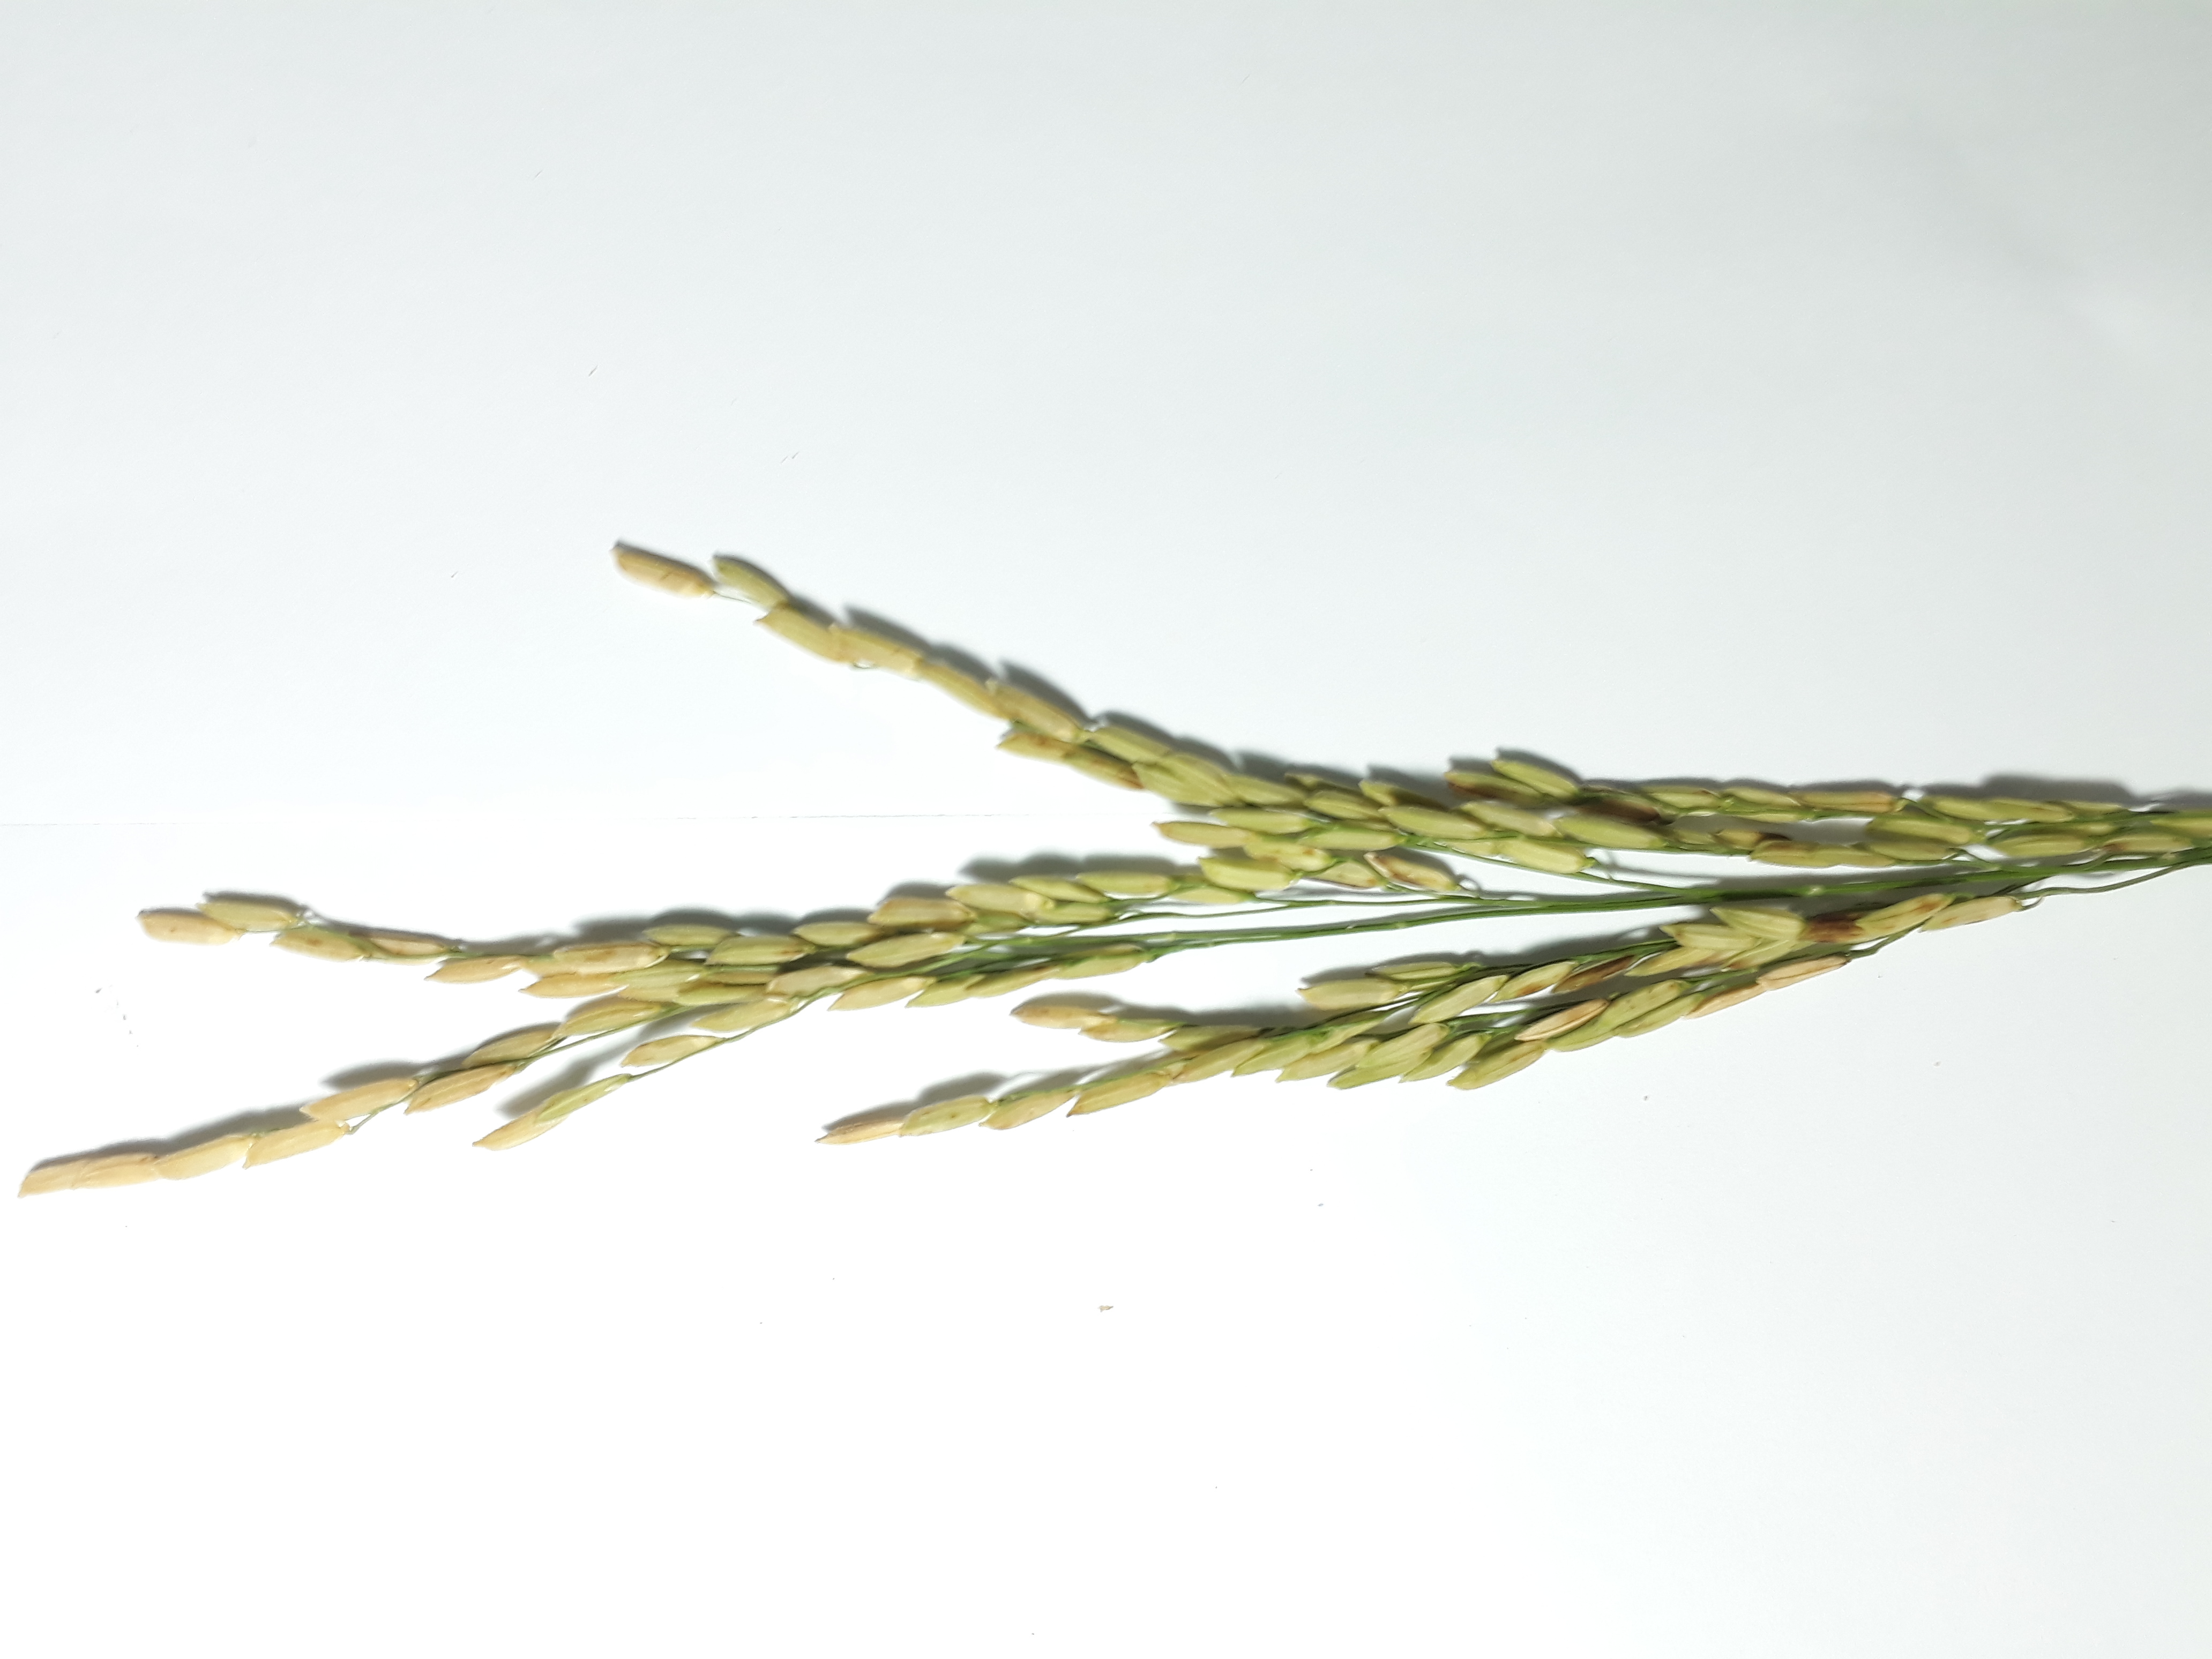
Label: Healthy